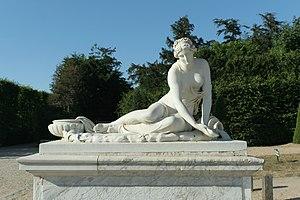
Vue de face
Auguste Edme Suchetet est un sculpteur français né à Vendeuvre-sur-Barse le 3 décembre 1854, et mort à Paris 14ᵉ le 15 mai 1932.